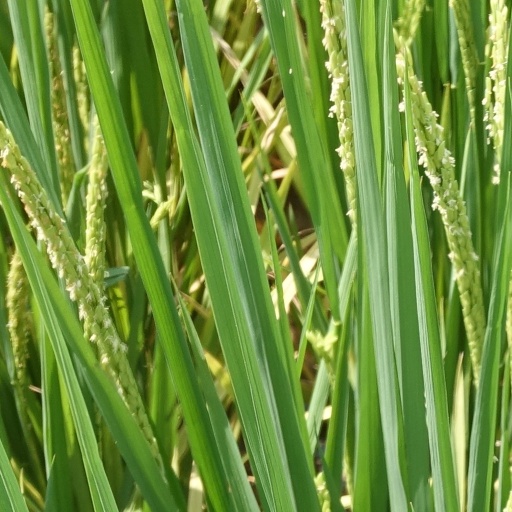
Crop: rice